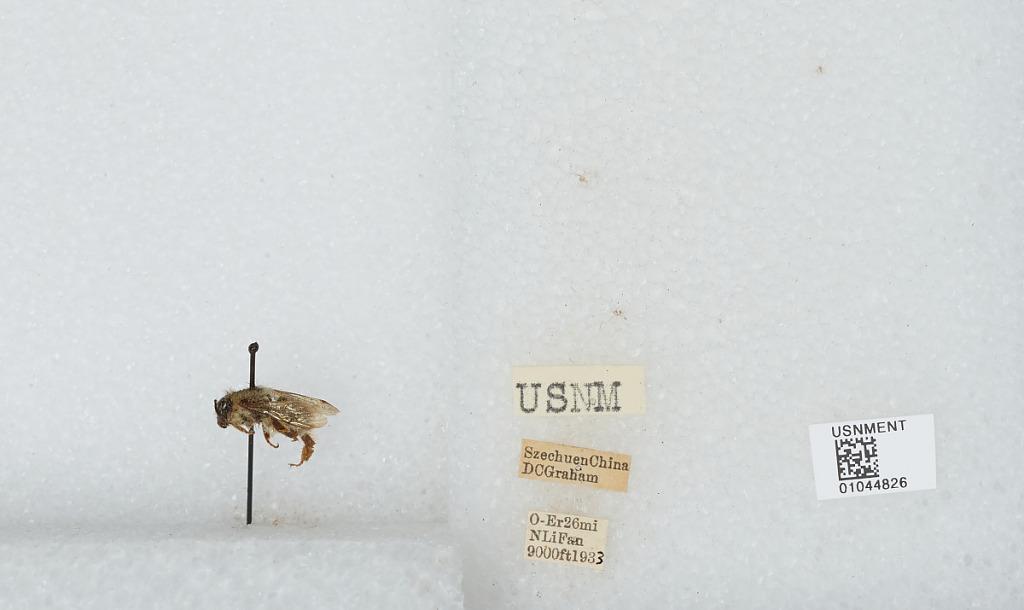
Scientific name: Bombus sp.
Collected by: D. Graham
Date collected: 1933--
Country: China
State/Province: Sichuan
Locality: O-Er 26 miles N Li Fan